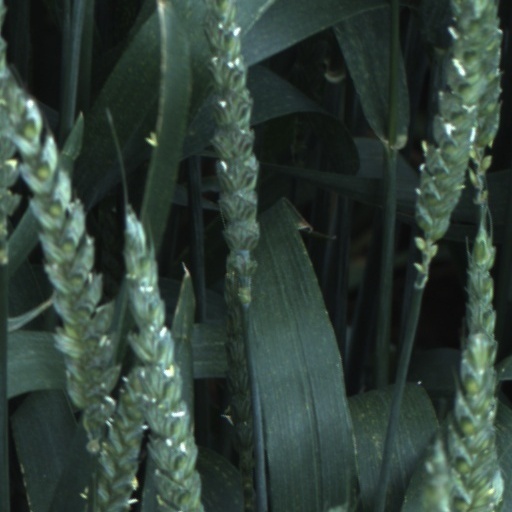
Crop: wheat